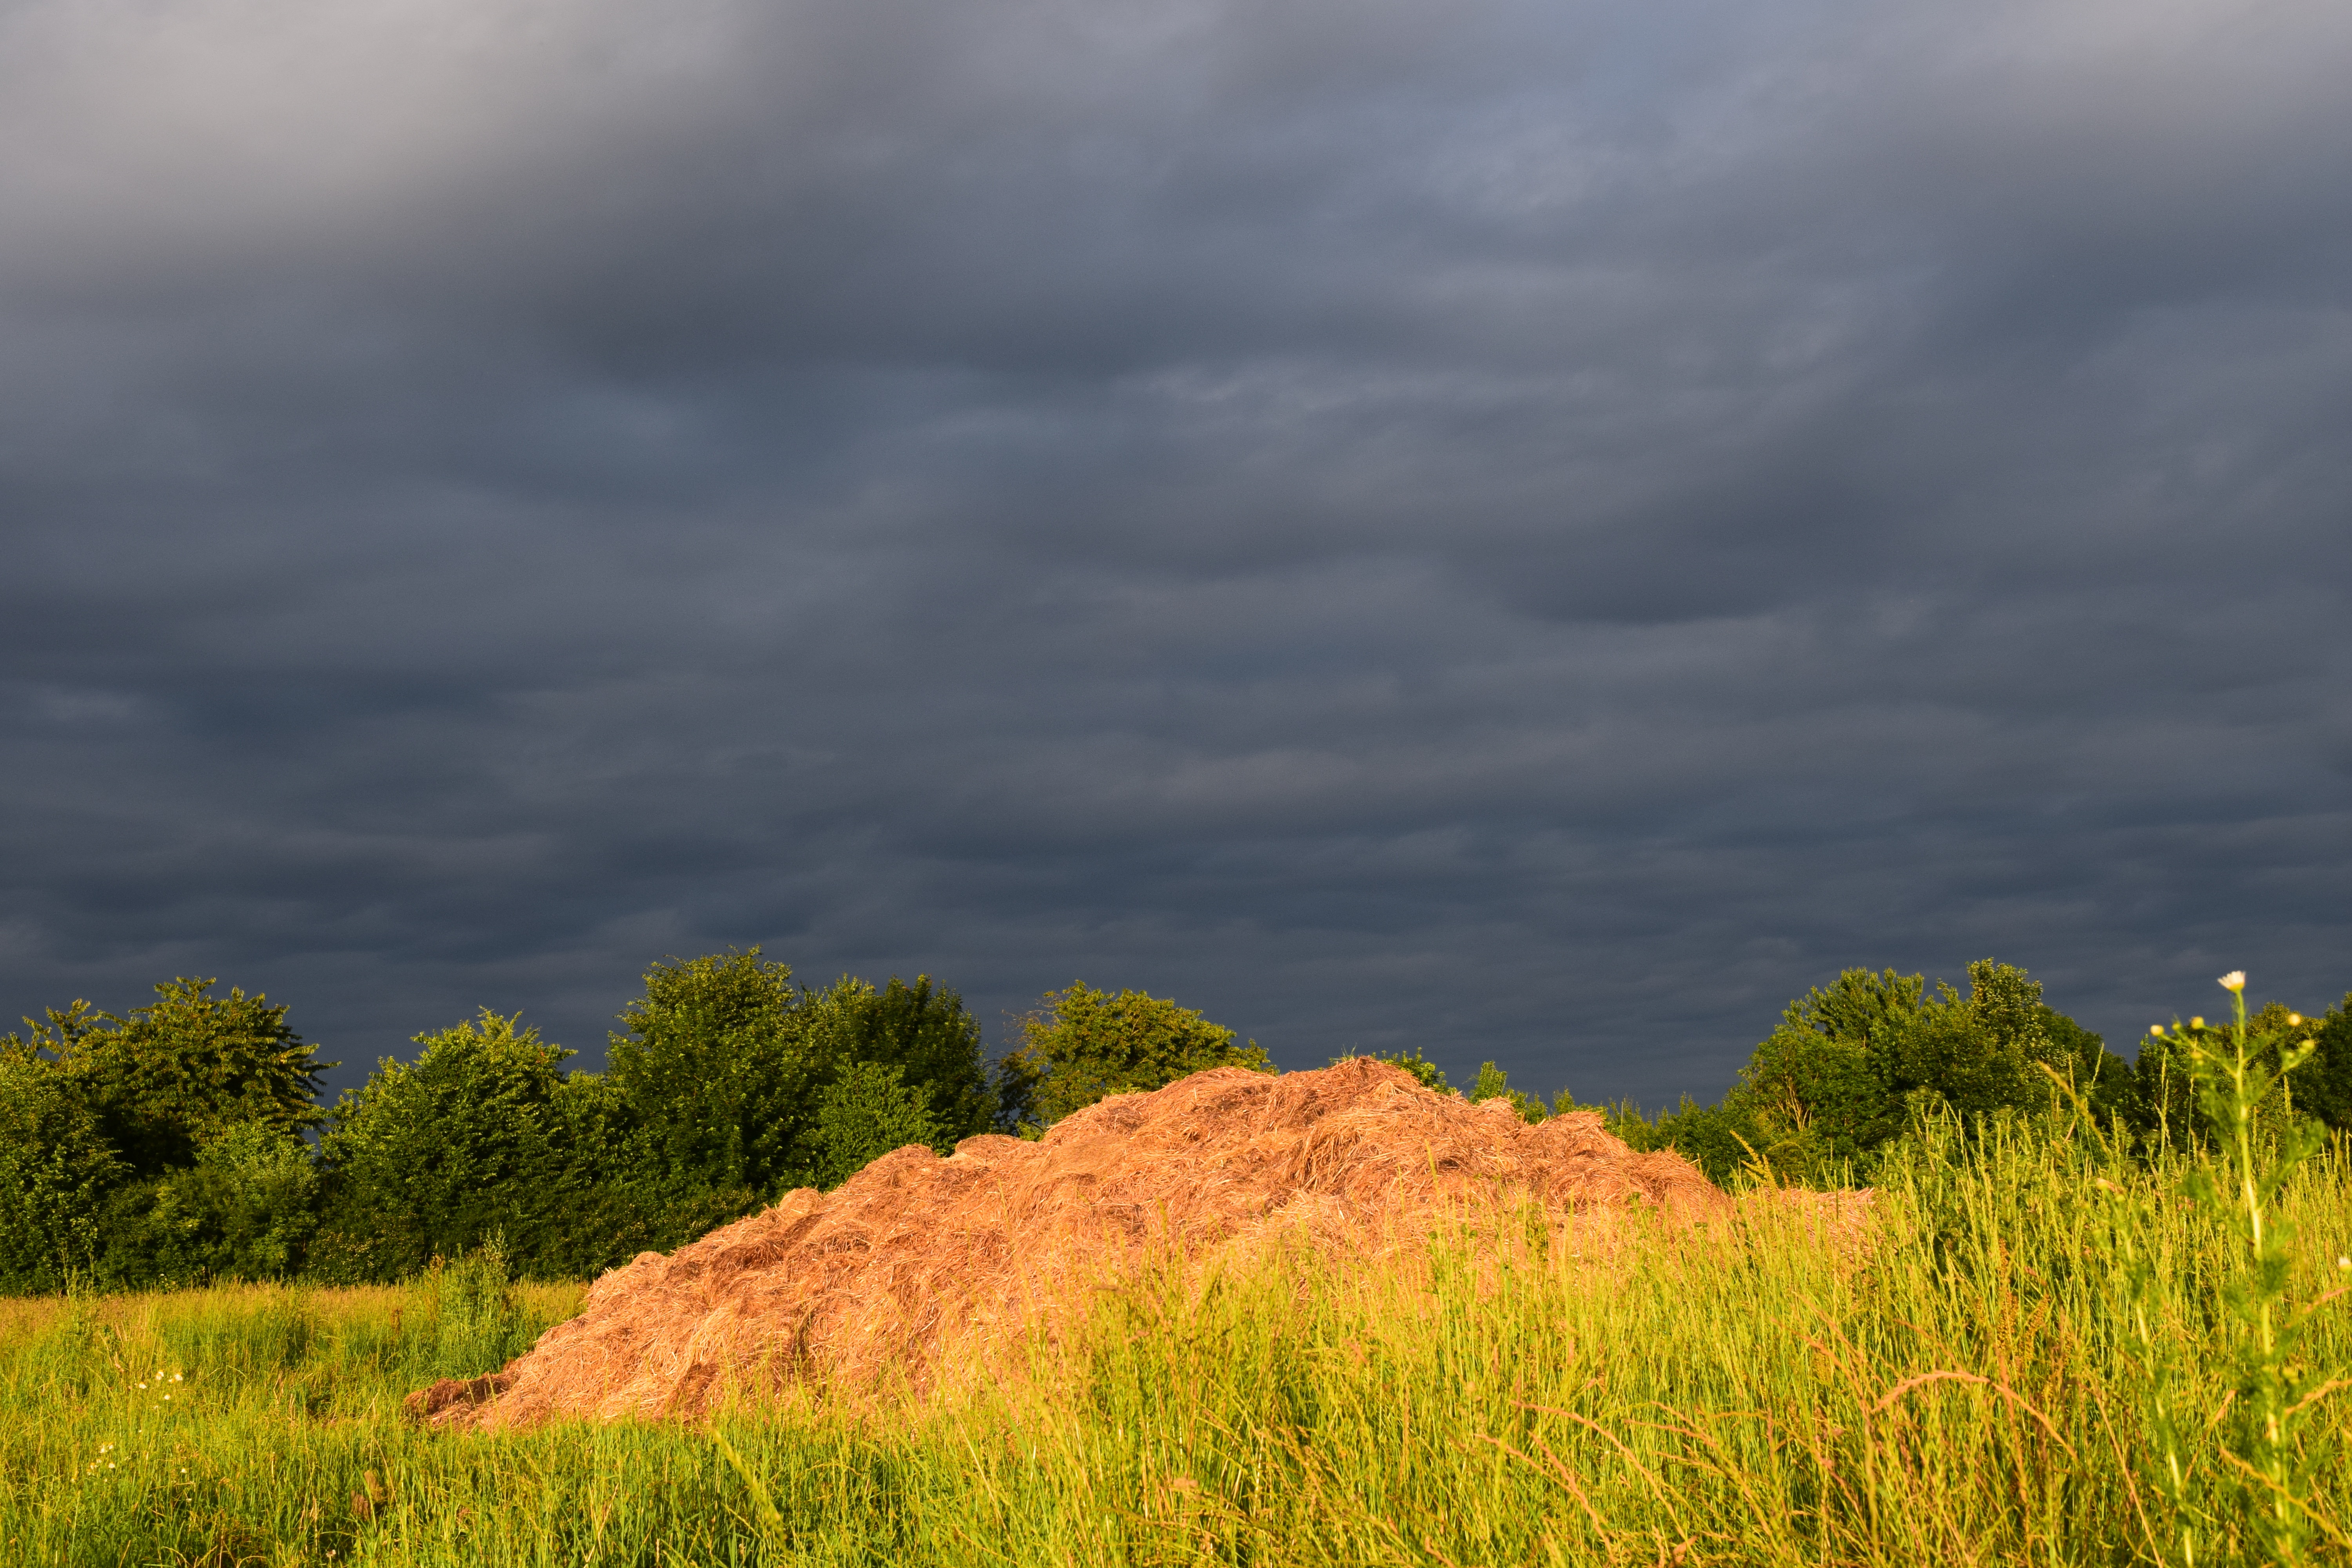
landscape, tree, nature, grass, horizon, wilderness, mountain, cloud, plant, sky, field, meadow, prairie, morning, leaf, hill, flower, atmosphere, pasture, autumn, savanna, plain, farbenspiel, clouds, grassland, plateau, dramatic, habitat, mood, ecosystem, steppe, rural area, cloudiness, dark sky, meteorological phenomenon, dung, natural environment, geographical feature, atmospheric phenomenon, mountainous landforms